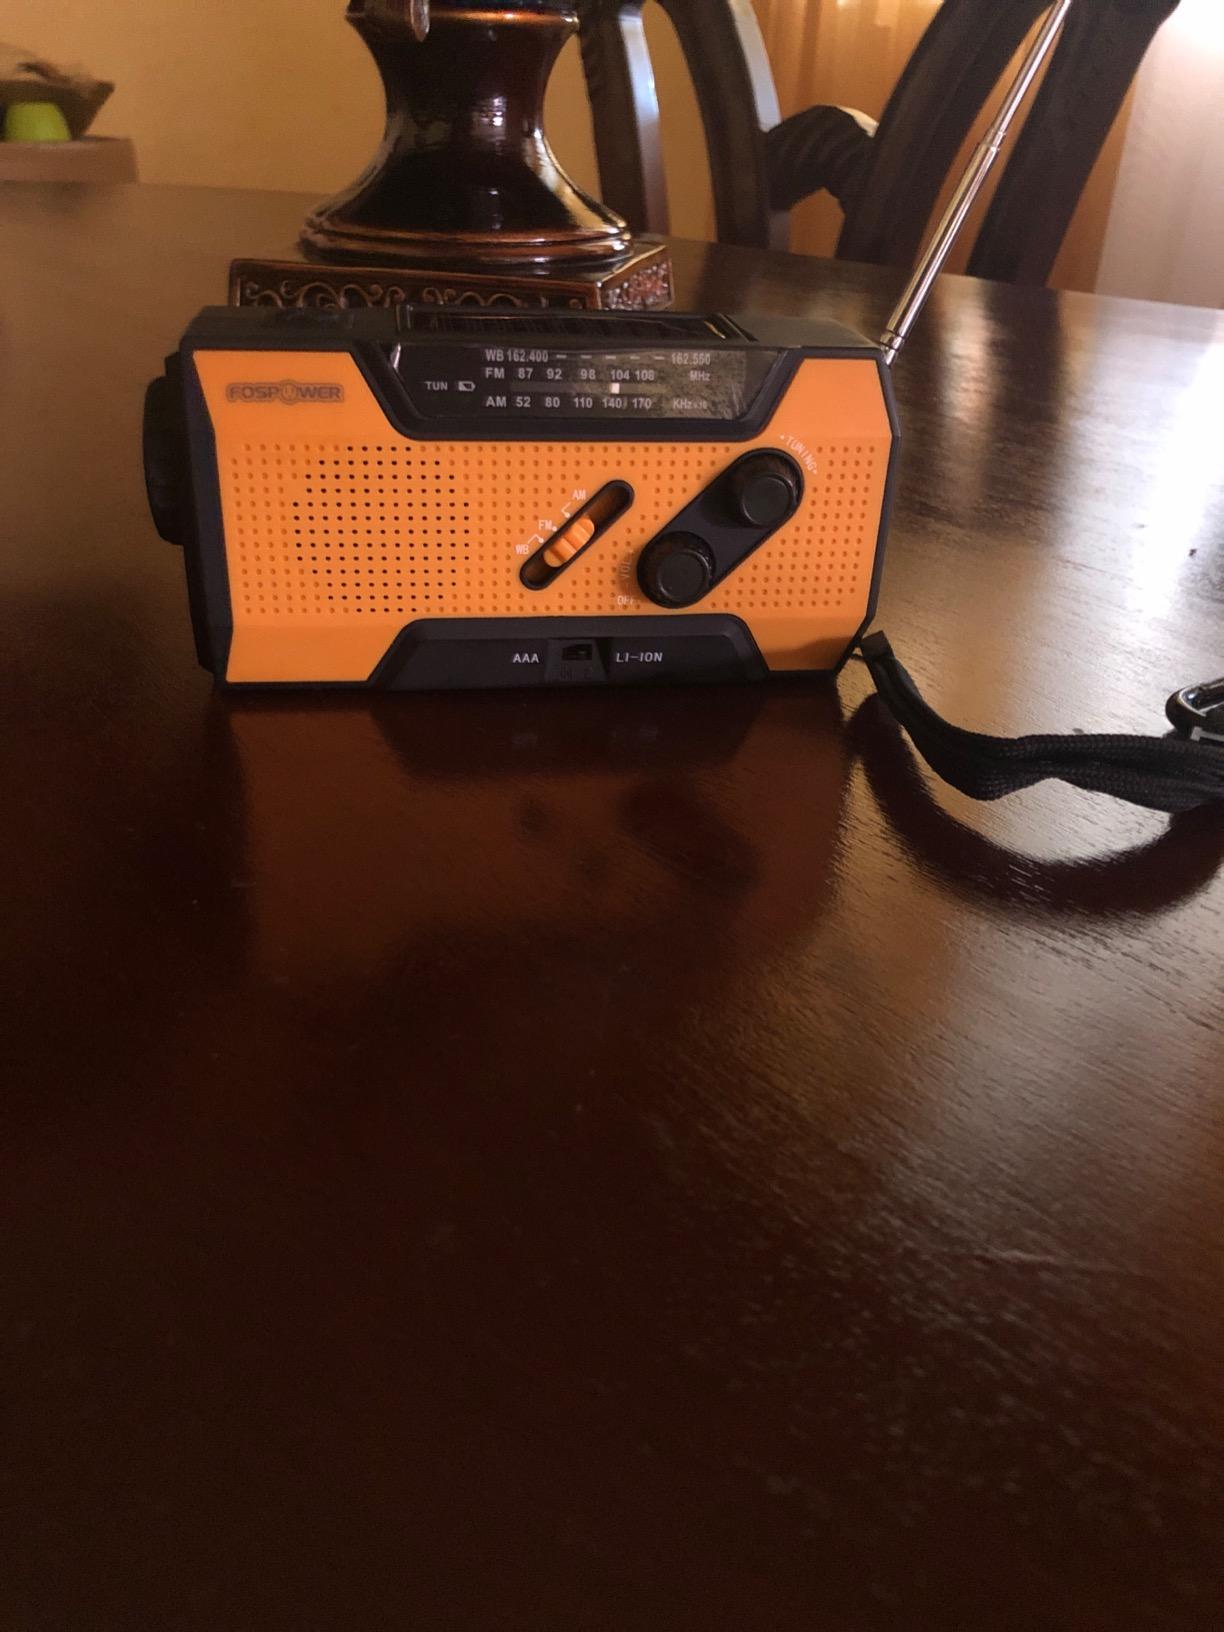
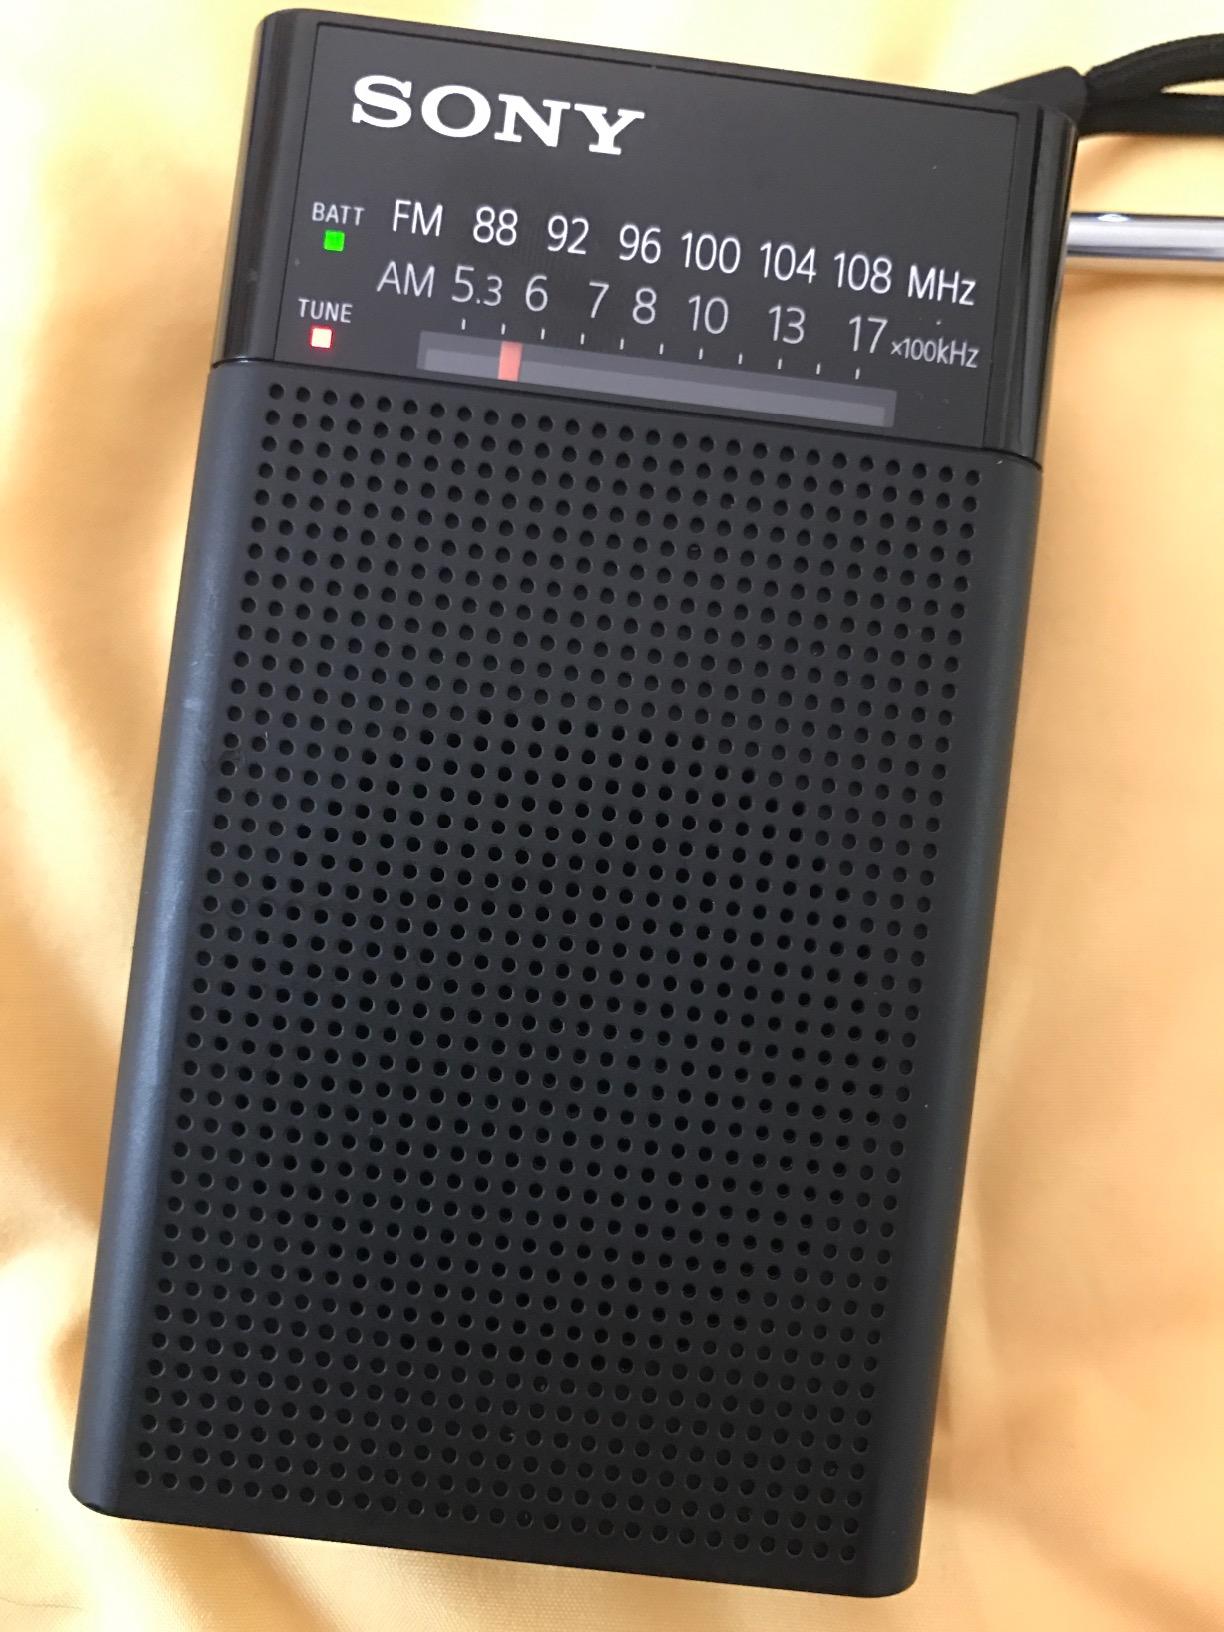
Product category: radio
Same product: no